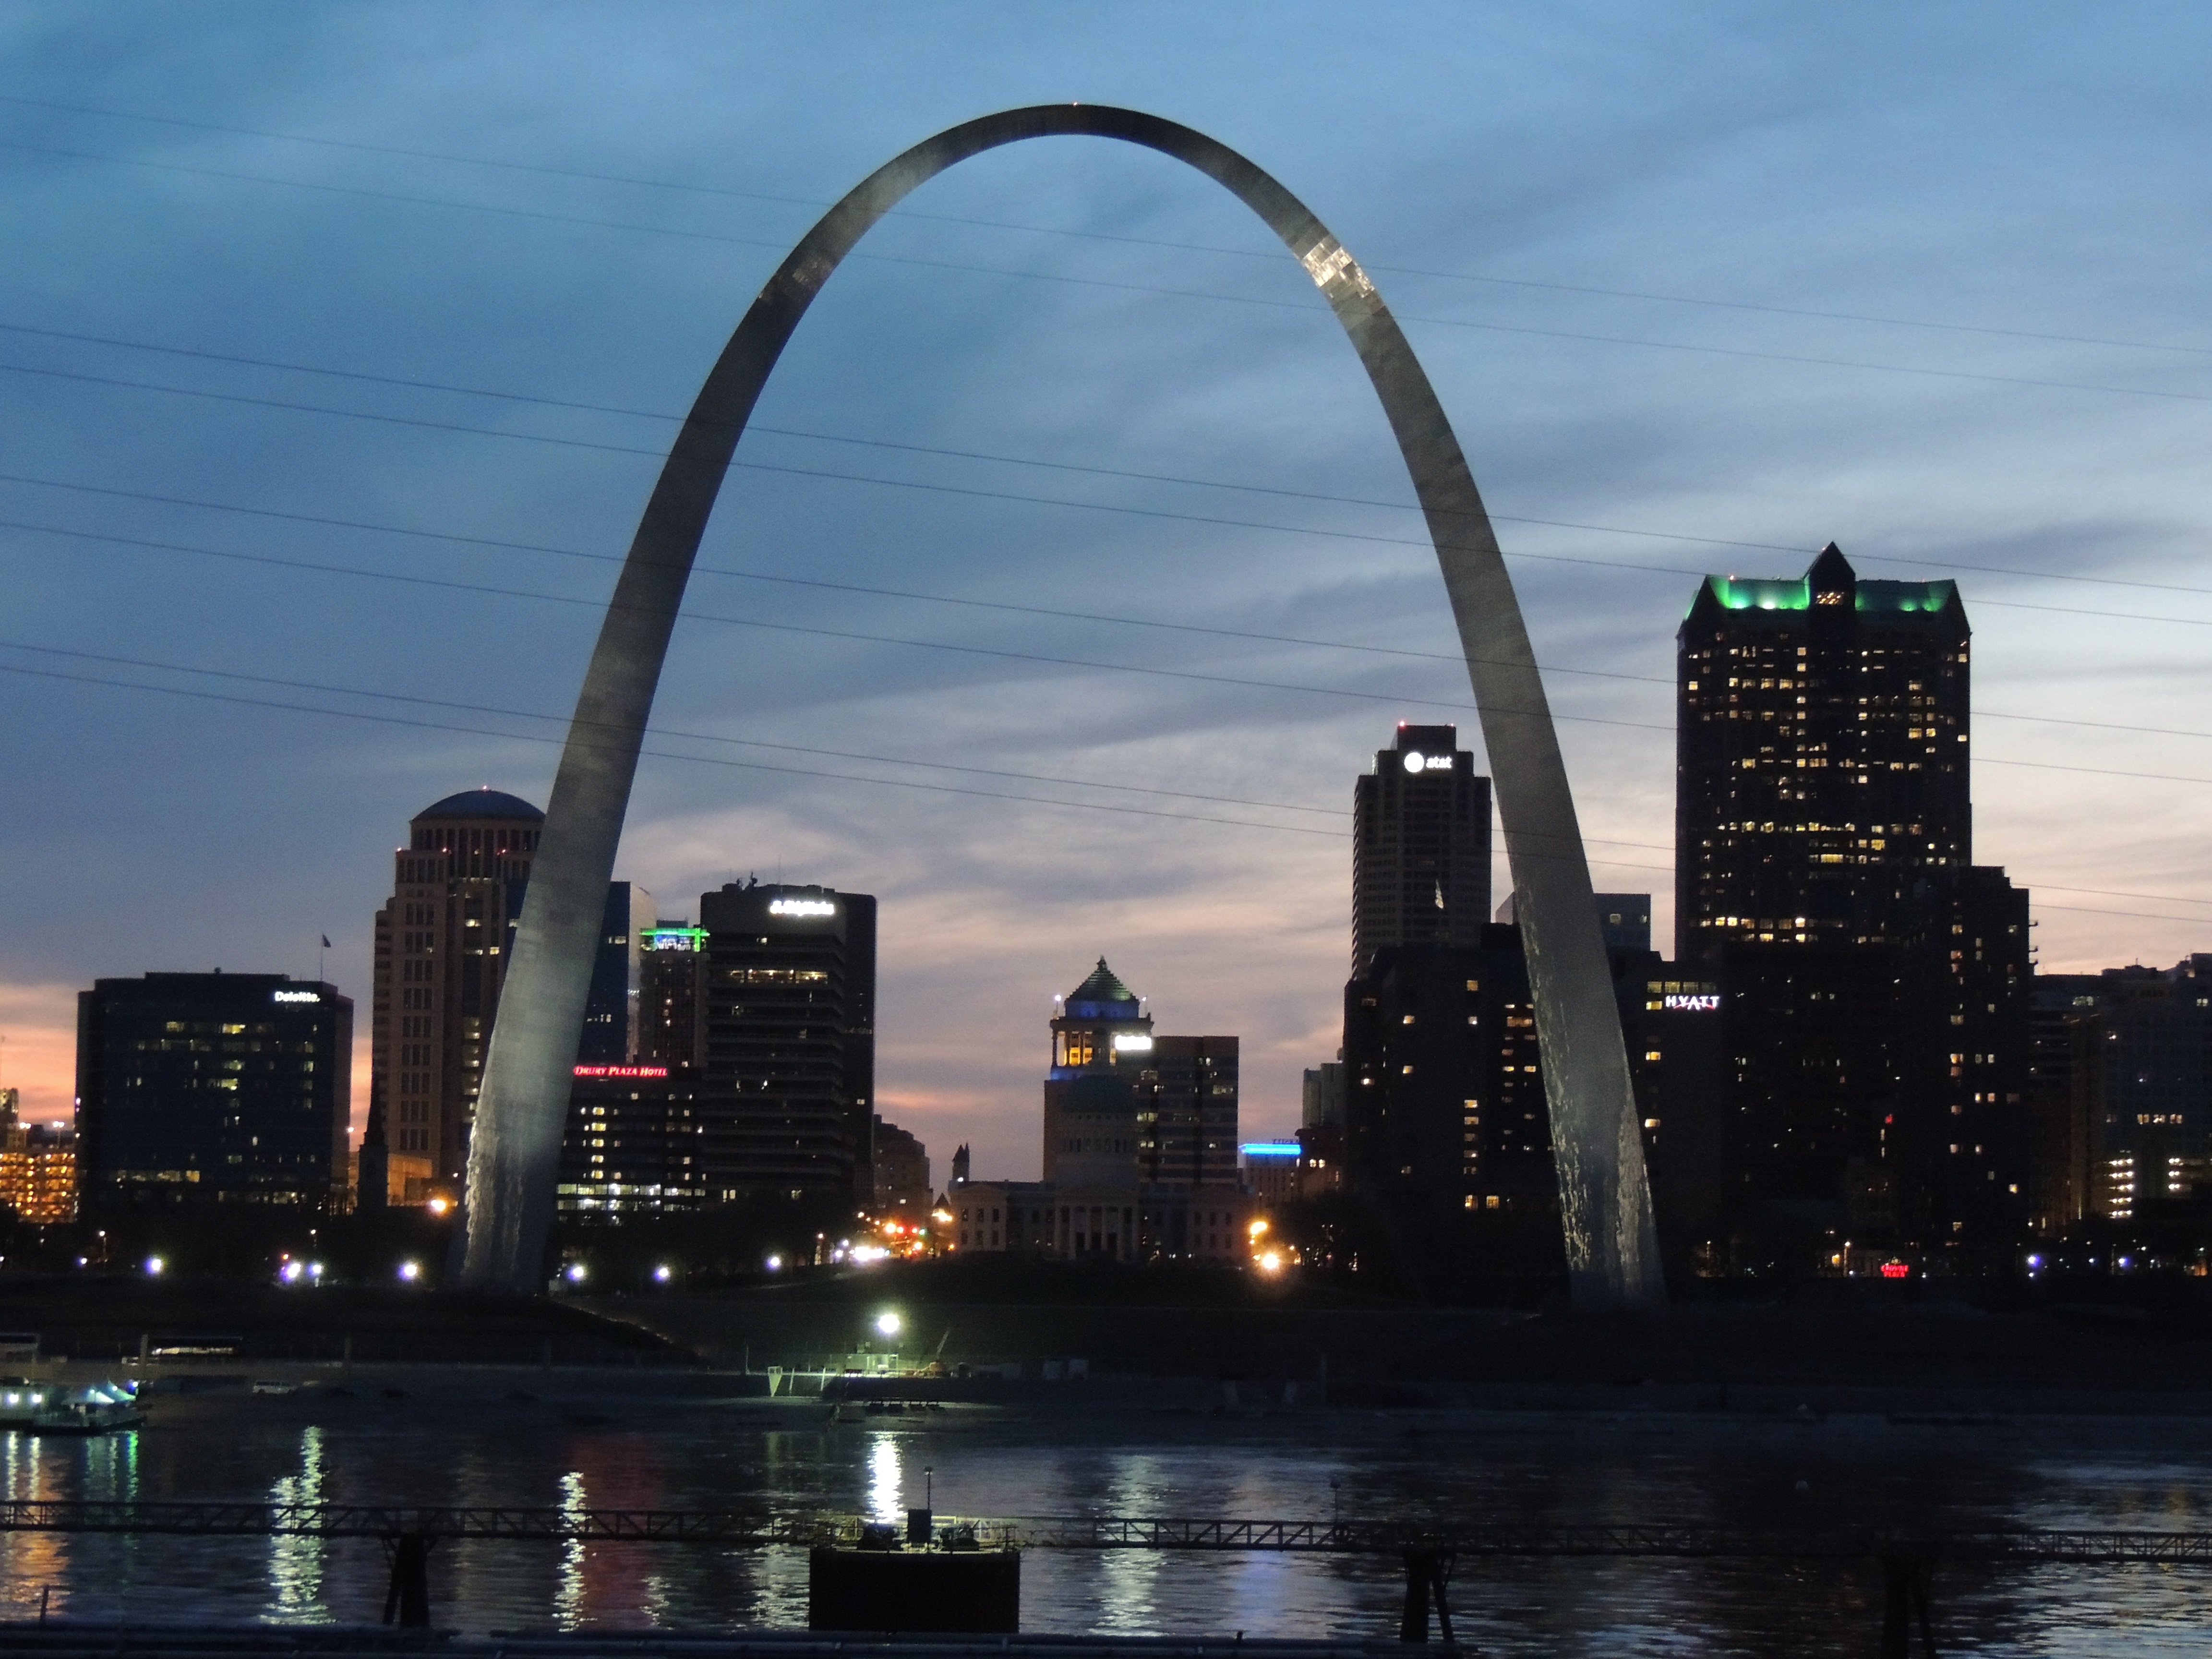
horizon, sunset, skyline, night, city, skyscraper, cityscape, downtown, dusk, evening, twilight, reflection, landmark, illinois, metropolis, mississippi, st louis arch, st louis, mississippi river, gateway to the west, gateway arch, urban area, geographical feature, human settlement, metropolitan area, illinois side of river, city scape at night, arch at night, night time arch